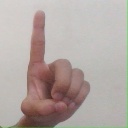
अक्षर: ड